The Amazing Race en Discovery Channel 1

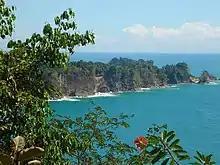
Manuel Antonio National Park was visited on this leg.

In this leg's Roadblock, one team member had to choose a site, dig to get a chest with keys inside, then search for another chest and try to open it with one of the keys they found. The clue was inside one of the chests, but there were many empty chests buried.